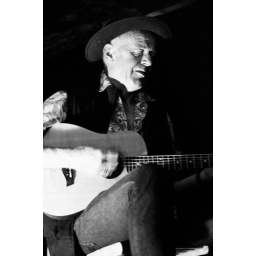
Paul Murphy's Songwriter's Cafe under his tree house in his back garden, 21st May.(Musician credits to come)